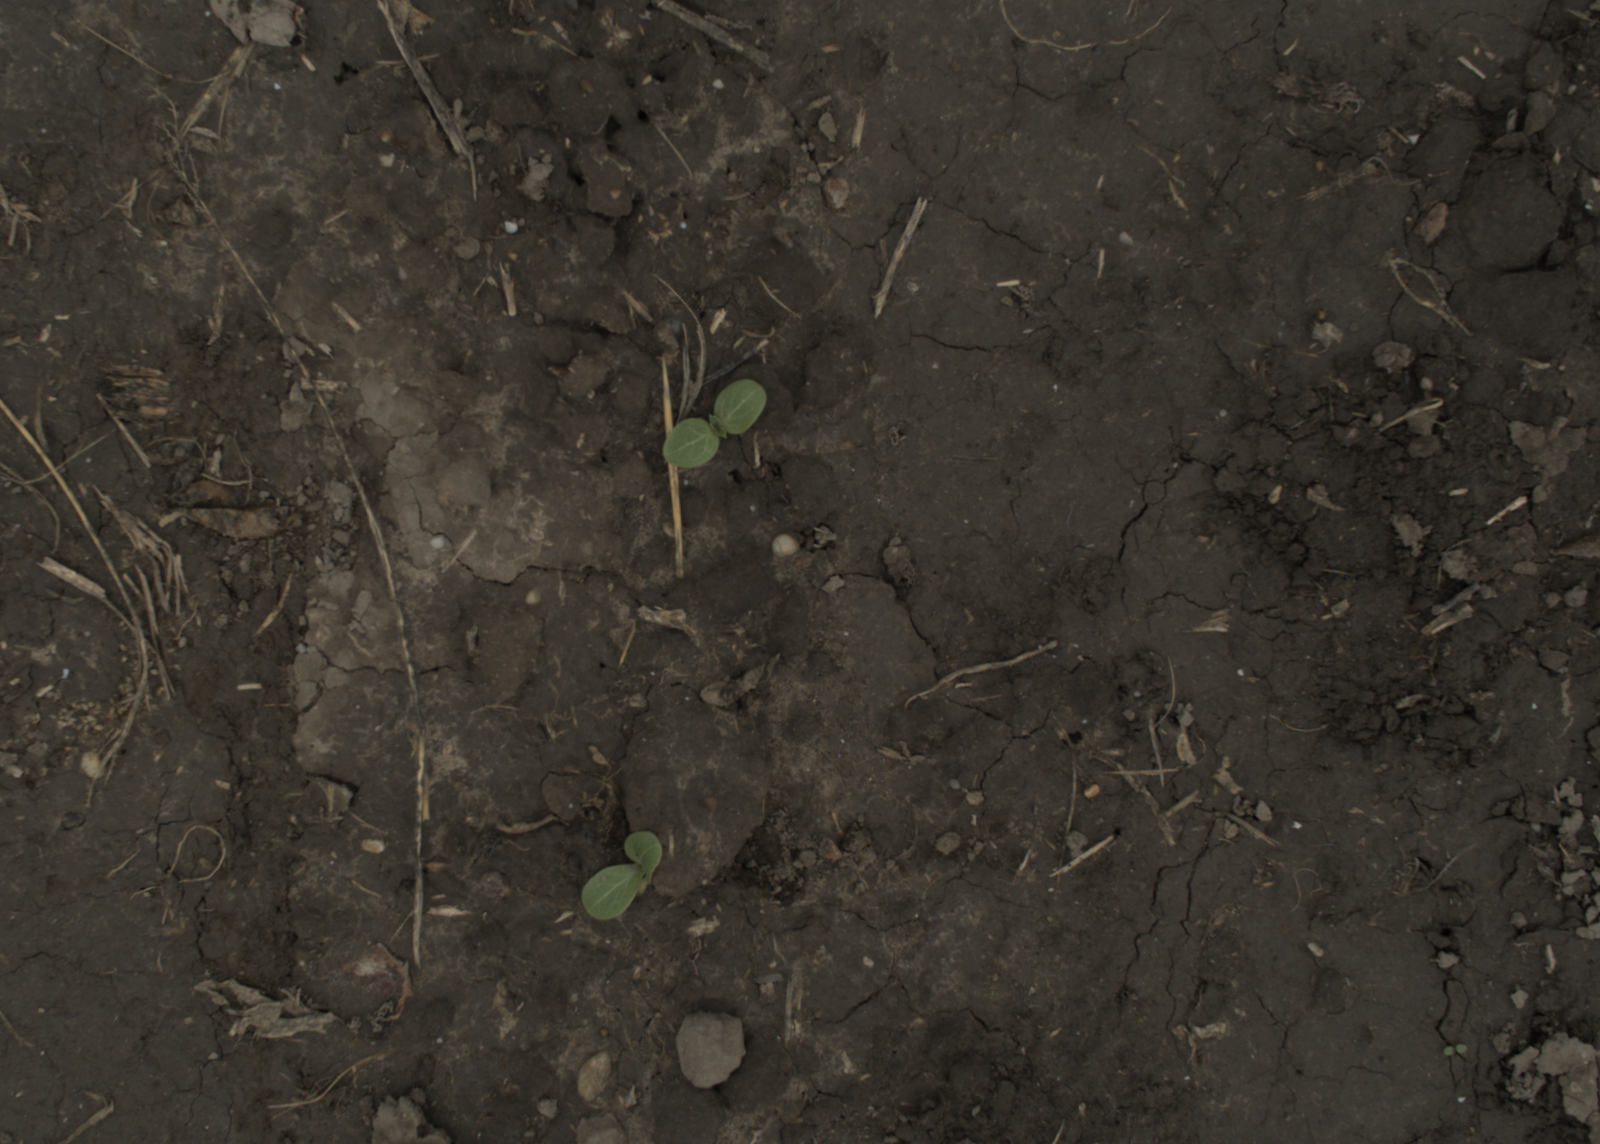
Capture date: 29.09.2021 14:09:48
Weather: cloudy
Wind: medium
Seeding date: 02.09.2021
Plant canopy height (mm): 954